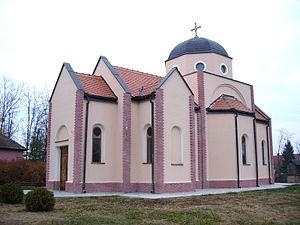
Rastina est un village de Serbie situé dans la province autonome de Voïvodine et sur le territoire de la Ville de Sombor, district de Bačka occidentale. Au recensement de 2011, il comptait 410 habitants.